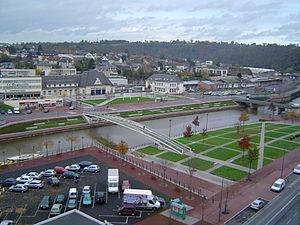
Saint-Lô est une commune française de 19 116 habitants, située dans le département de la Manche et la région Normandie. Deuxième plus grande ville de la Manche par le nombre d'habitants après Cherbourg-en-Cotentin, elle accueille la préfecture du département. Elle est également chef-lieu d'un arrondissement et bureau centralisateur de deux cantons.
Cette liste de parcs et jardins publics de France recense l'ensemble des jardins publics, parcs publics et espaces verts appartenant aux collectivités territoriales de France. Les parcs et jardins appartenant à des institutions ou des établissements publics français figurant dans cette liste sont des propriétés privées.